Henry Louis Vivian Derozio

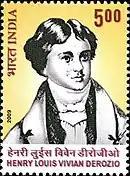

Derozio's ideas had a profound influence on the social movement that came to be known as the Bengal Renaissance in early 19th century Bengal, despite being viewed as something of an iconoclast by Alexander Duff and other (largely evangelical) Christian Missionaries. In Duff's Assembly's Institution, Derozio's ideas on the acceptance of the rational spirit were accepted, as long as they were not in conflict with basic tenets of Christianity, and as long as they critiqued orthodox Hinduism.